Lumped parameter model for the cardiovascular system

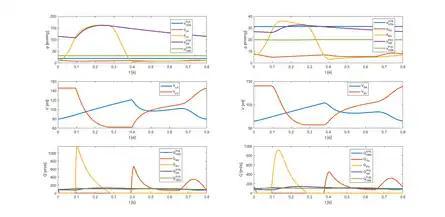

with formula_39 the final time. The first two equations are related to the volumes in the left atrium and ventricles respectively. The equations from the third to the sixth are related to the pressures, and fluxes of the systemic arterial and venous systems. The last equations are related to the right heart and the pulmonary circulation in an analogous way. The system is completed with initial conditions for each of the unknowns.